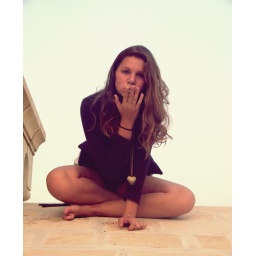
i love to see the girls smoke in my bed